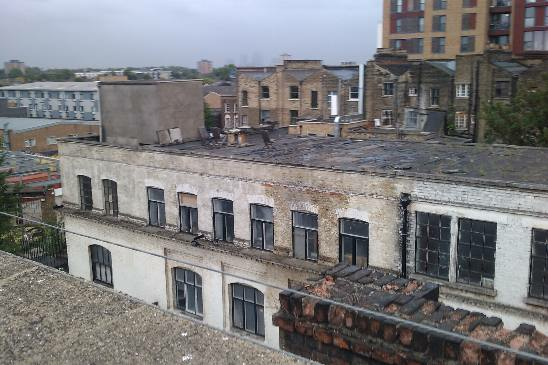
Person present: No